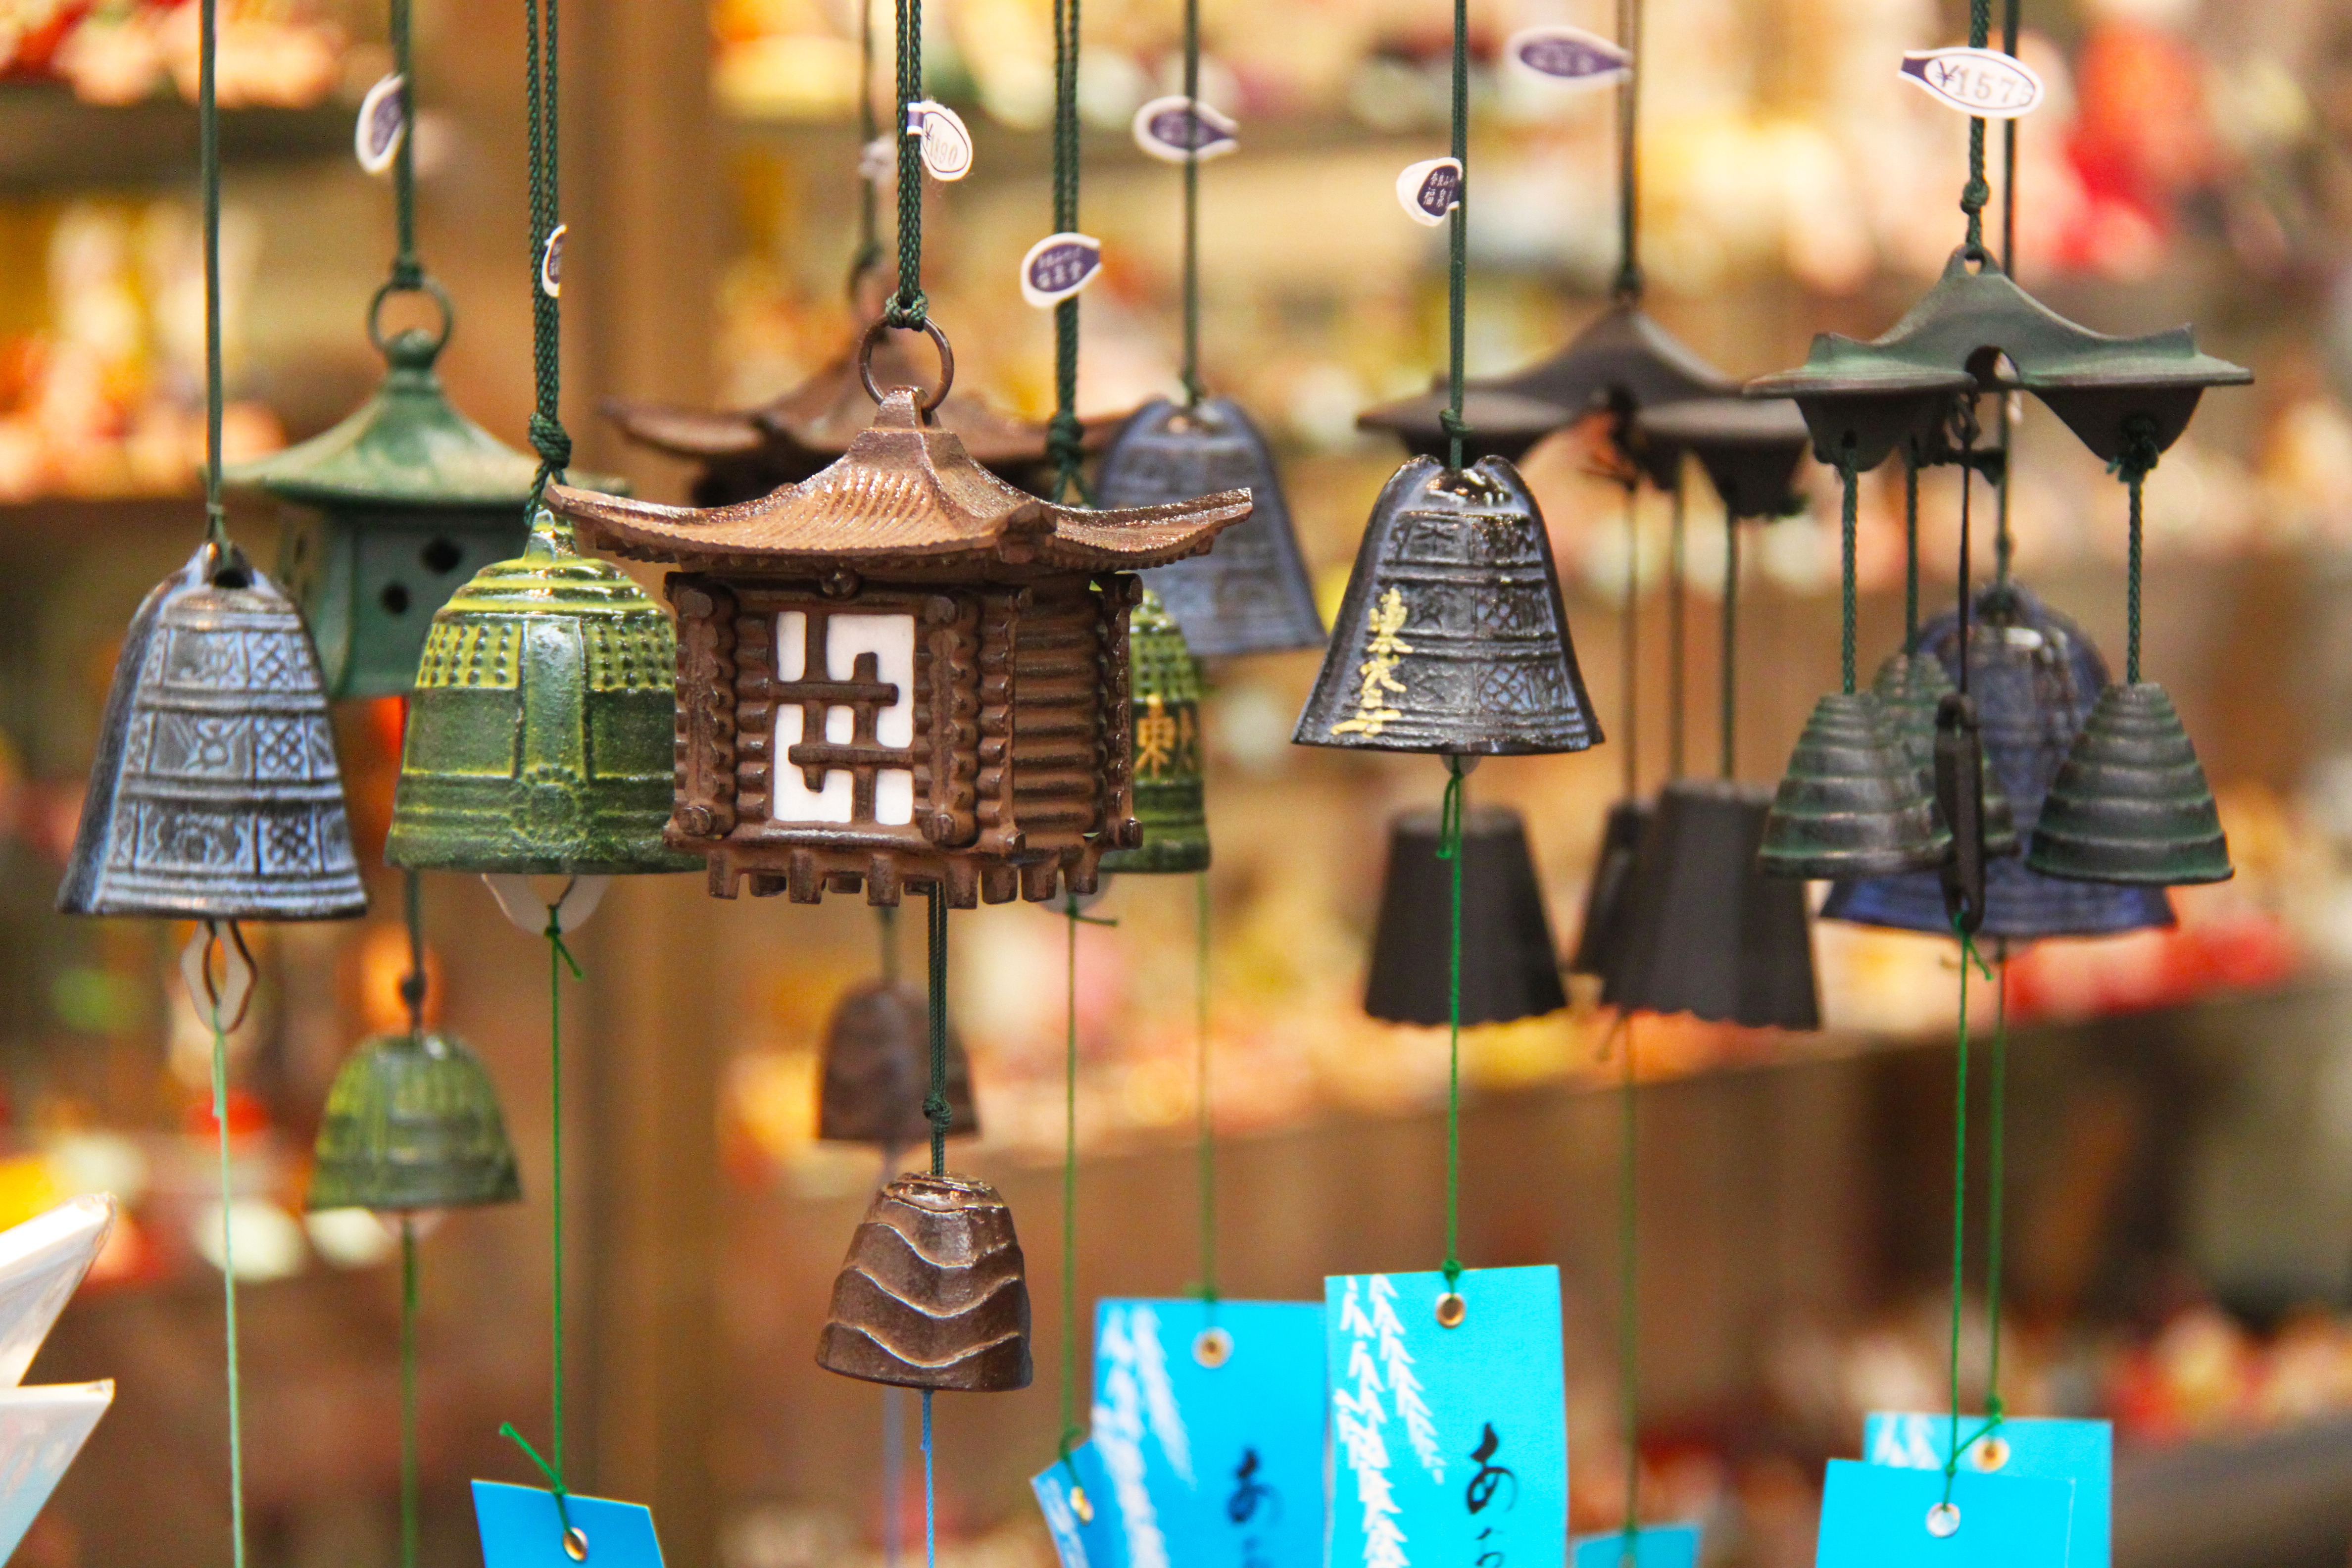
antique, ring, japan, lighting, sound, nara, chimes, bells, ringing, wind chimes, furin bells, wind bells, japanese wind chimes